Views of Ibn Taymiyya

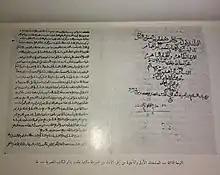
Pages from Ibn Taymiyya's "" (Refutation of the contradiction of reason and tradition)

Issues surrounding the use of reason ("'Aql") and rational came about in relation to the attributes of God for which he faced much resistance. At the time, Ashari and Maturidi theologians thought the literal attributes of God as stated in the Qur'an were contradictory to reason so sought to interpret them metaphorically. Ibn Taymiyya believed that reason itself validated the entire Qur'an as being reliable and in light of that he argued, if some part of the scripture was to be rejected then this would render the use of reason as an unacceptable avenue through which to seek knowledge. He thought that the most perfect rational method and use of reason was contained within the Qur'an and sunnah and that the theologians of his time had used rational and reason in a flawed manner.